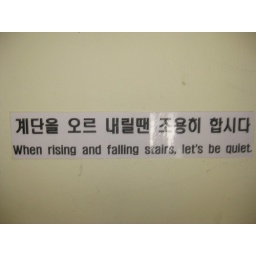
sign in sarah's apartment building in taebaek.